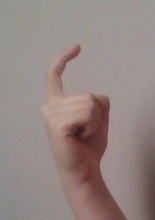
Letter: ra